Cookie Monster

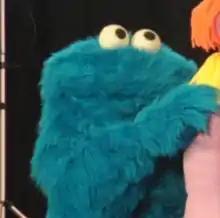
A costume character of Cookie Monster in a 2011 live show

In 2005, in response to growing concerns about record levels of childhood obesity in the United States, "Sesame Street" began airing segments titled Healthy Habits for Life. In these segments, the Muppet characters of "Sesame Street" talk about healthy habits, such as eating properly and exercising. The "Healthy Habits for Life" segments spawned Internet rumors that Cookie Monster's name had been changed to Veggie Monster or would be taken off the show entirely. Since then, Cookie Monster has eaten not only cookies (and the plate they are served on) but also fruits and vegetables. There is a small hole in the puppet's mouth, so that something like an apple or banana can be "swallowed" by the puppet.